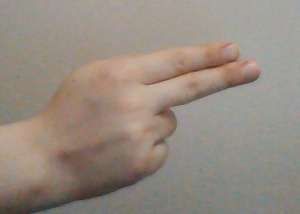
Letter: ain